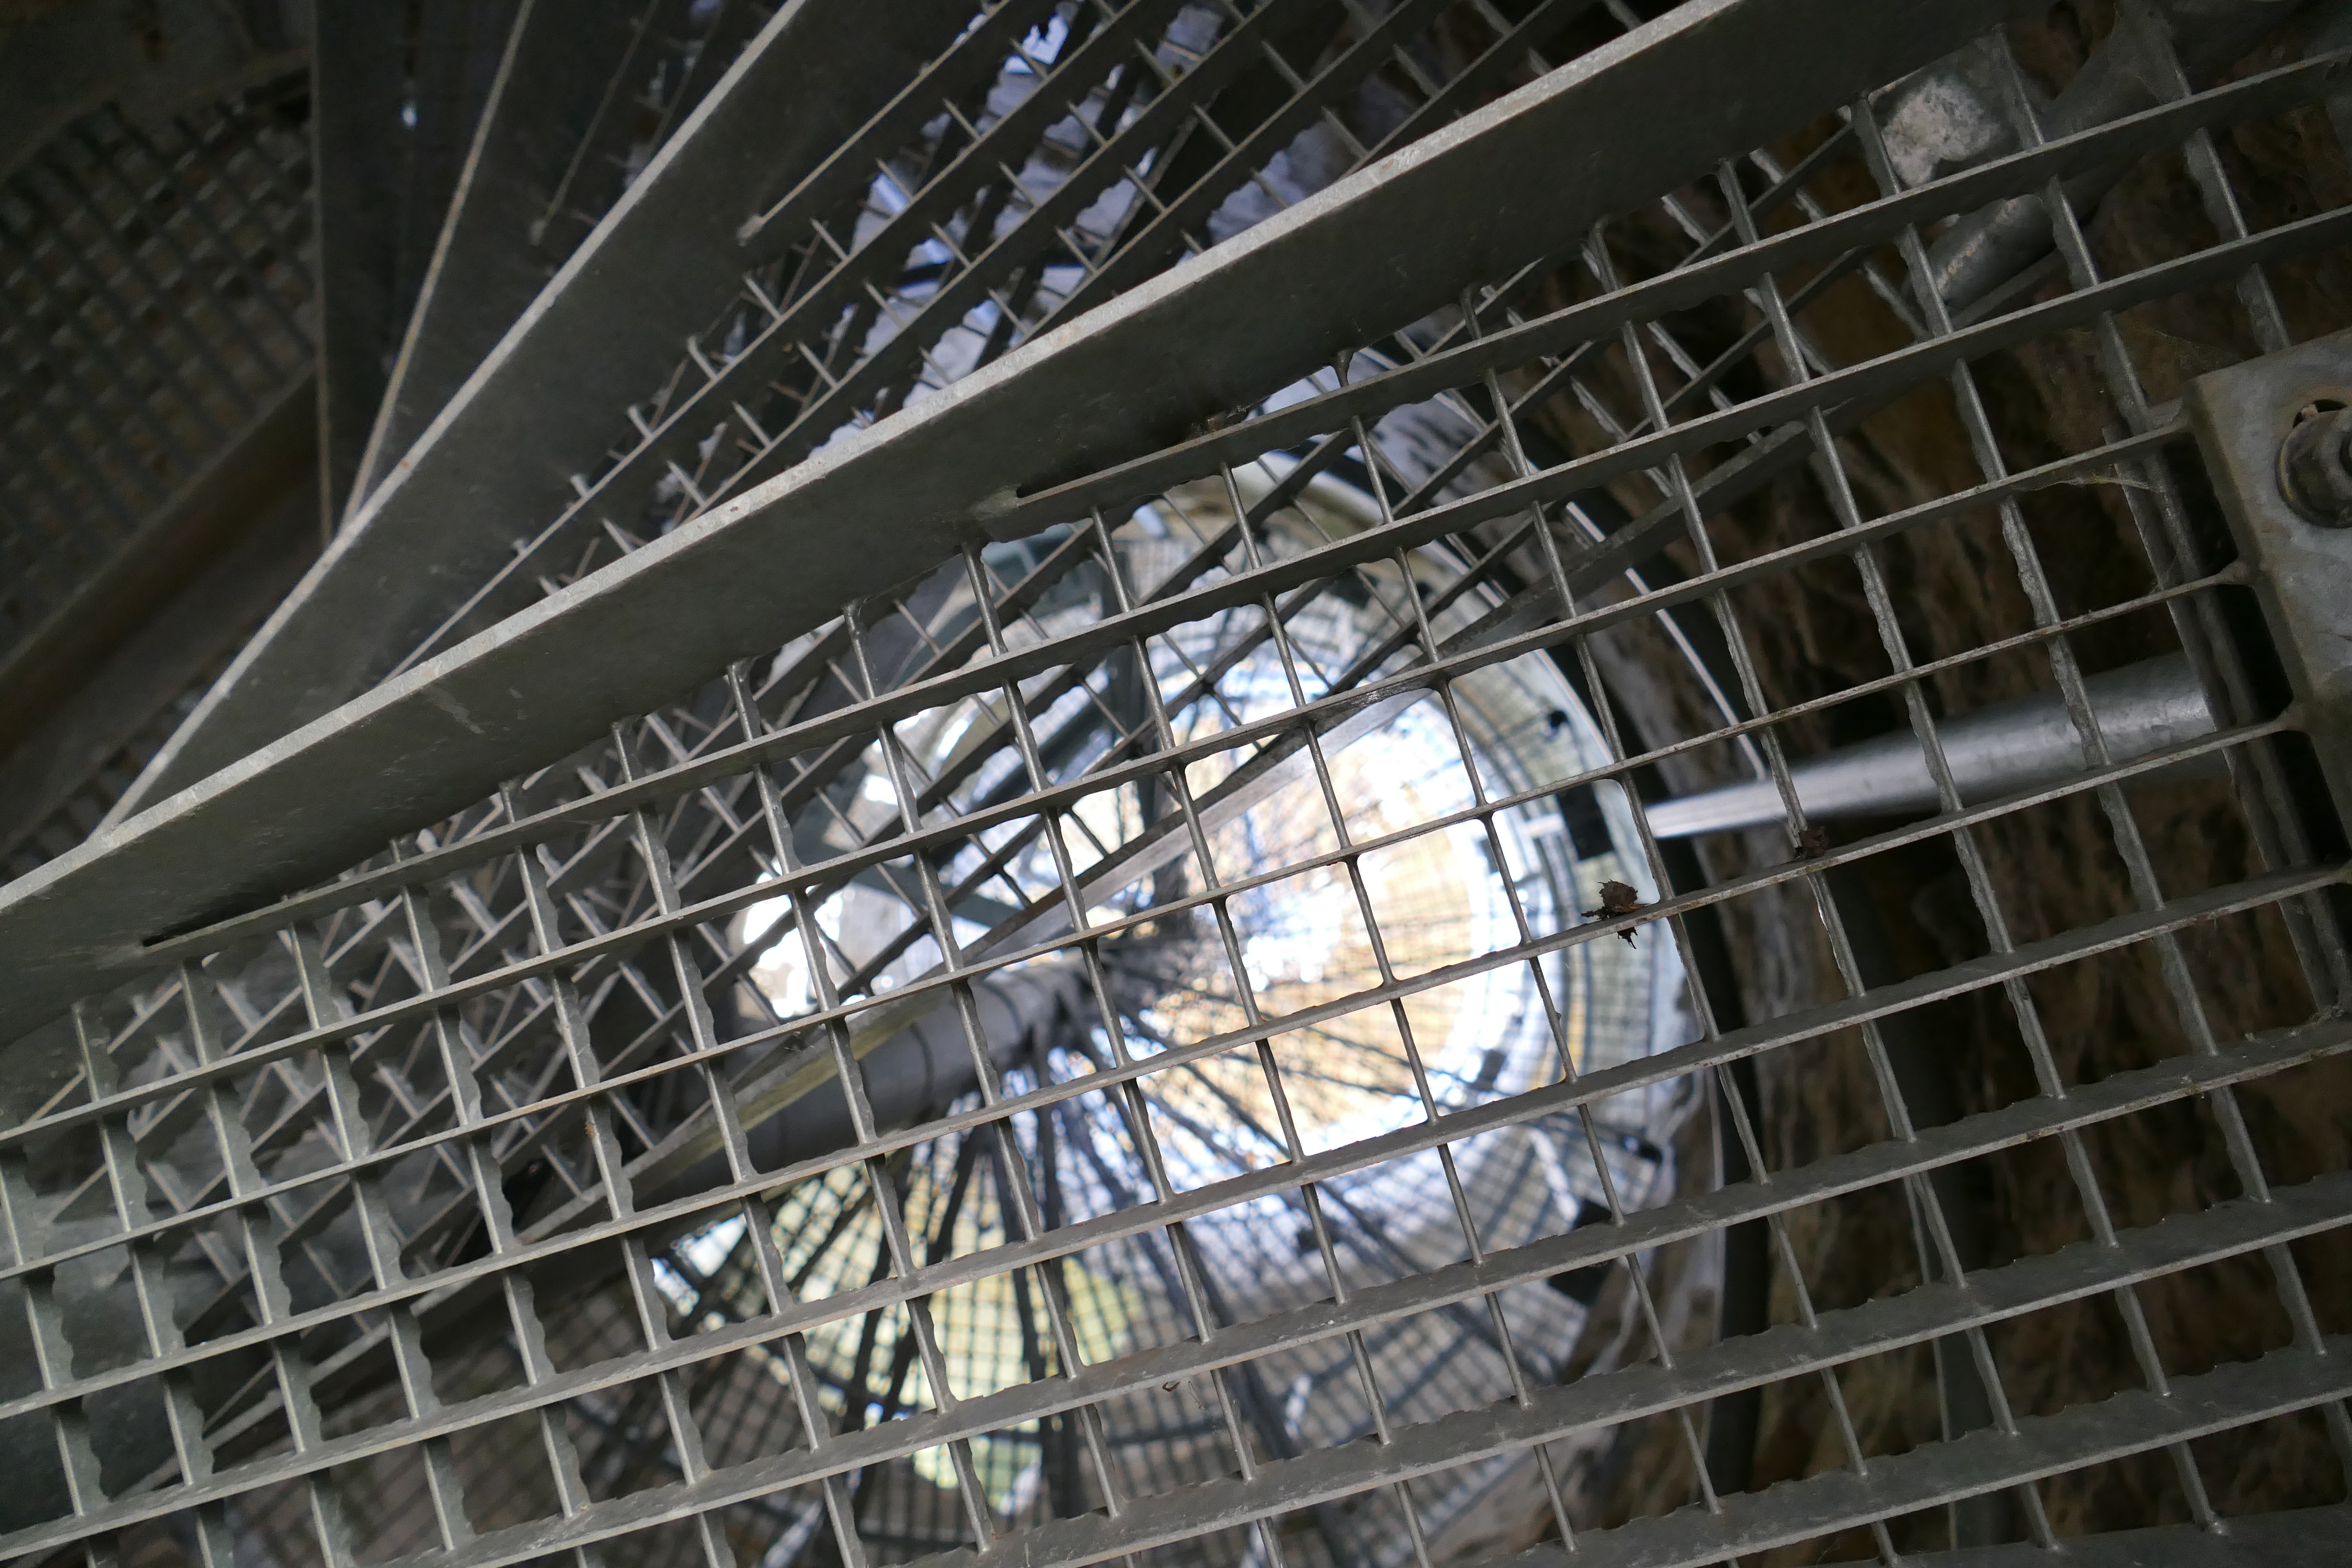
architecture, structure, skyscraper, metal, facade, spiral staircase, stairs, grid, scaffolding, inner staircase, urban area